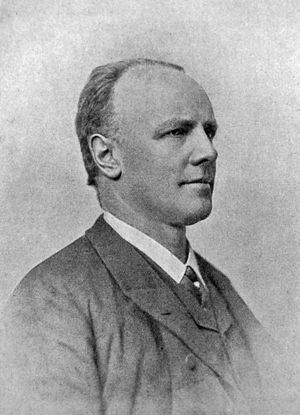
Emil Poulsen
Emil Poulsen (1842-1911). Kongelig dansk skuespiller. Fremragende karakterskuespiller og sceneinstruktør, der spillede et meget omfattende repertoire.
Emil Poulsen var en kgl. dansk skuespiller og titulær professor. Poulsen er blevet beskrevet som en fremragende karakterskuespiller og sceneinstruktør, der spillede et meget omfattende repertoire. Han var far til Johannes Poulsen og Svenn Poulsen og bror til Olaf Poulsen.